Council for the Protection of Struggle and Martyrdom Sites

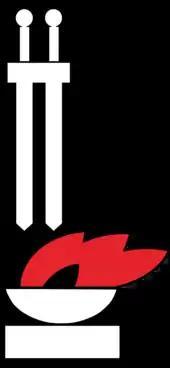

The Council for the Protection of Struggle and Martyrdom Sites was a Polish government body charged with the preservation of historical sites of wartime persecution of the Polish nation. It was set up by Act of Parliament on 2 July 1947 and, since 1988, is under the direct responsibility of the Prime Minister's Office.